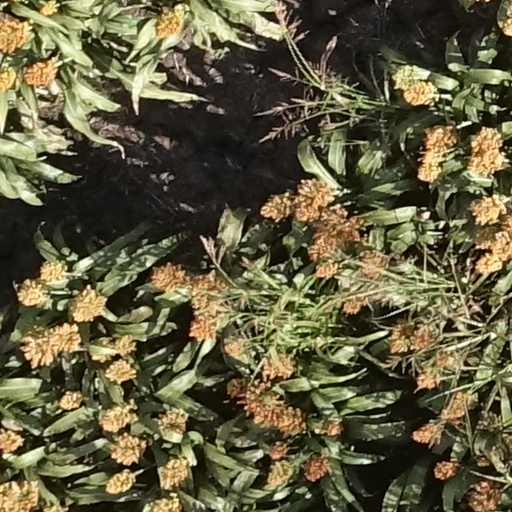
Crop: sorghum